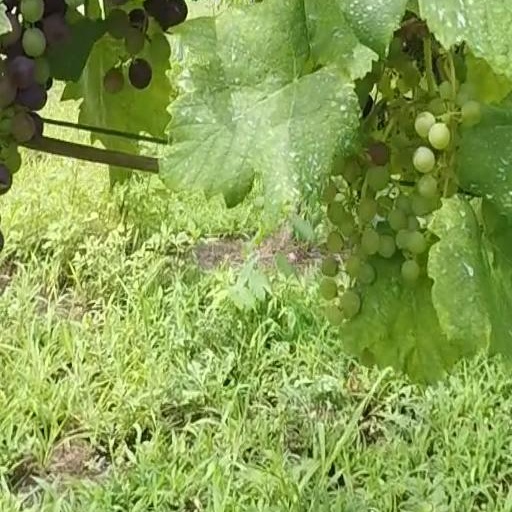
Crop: grape